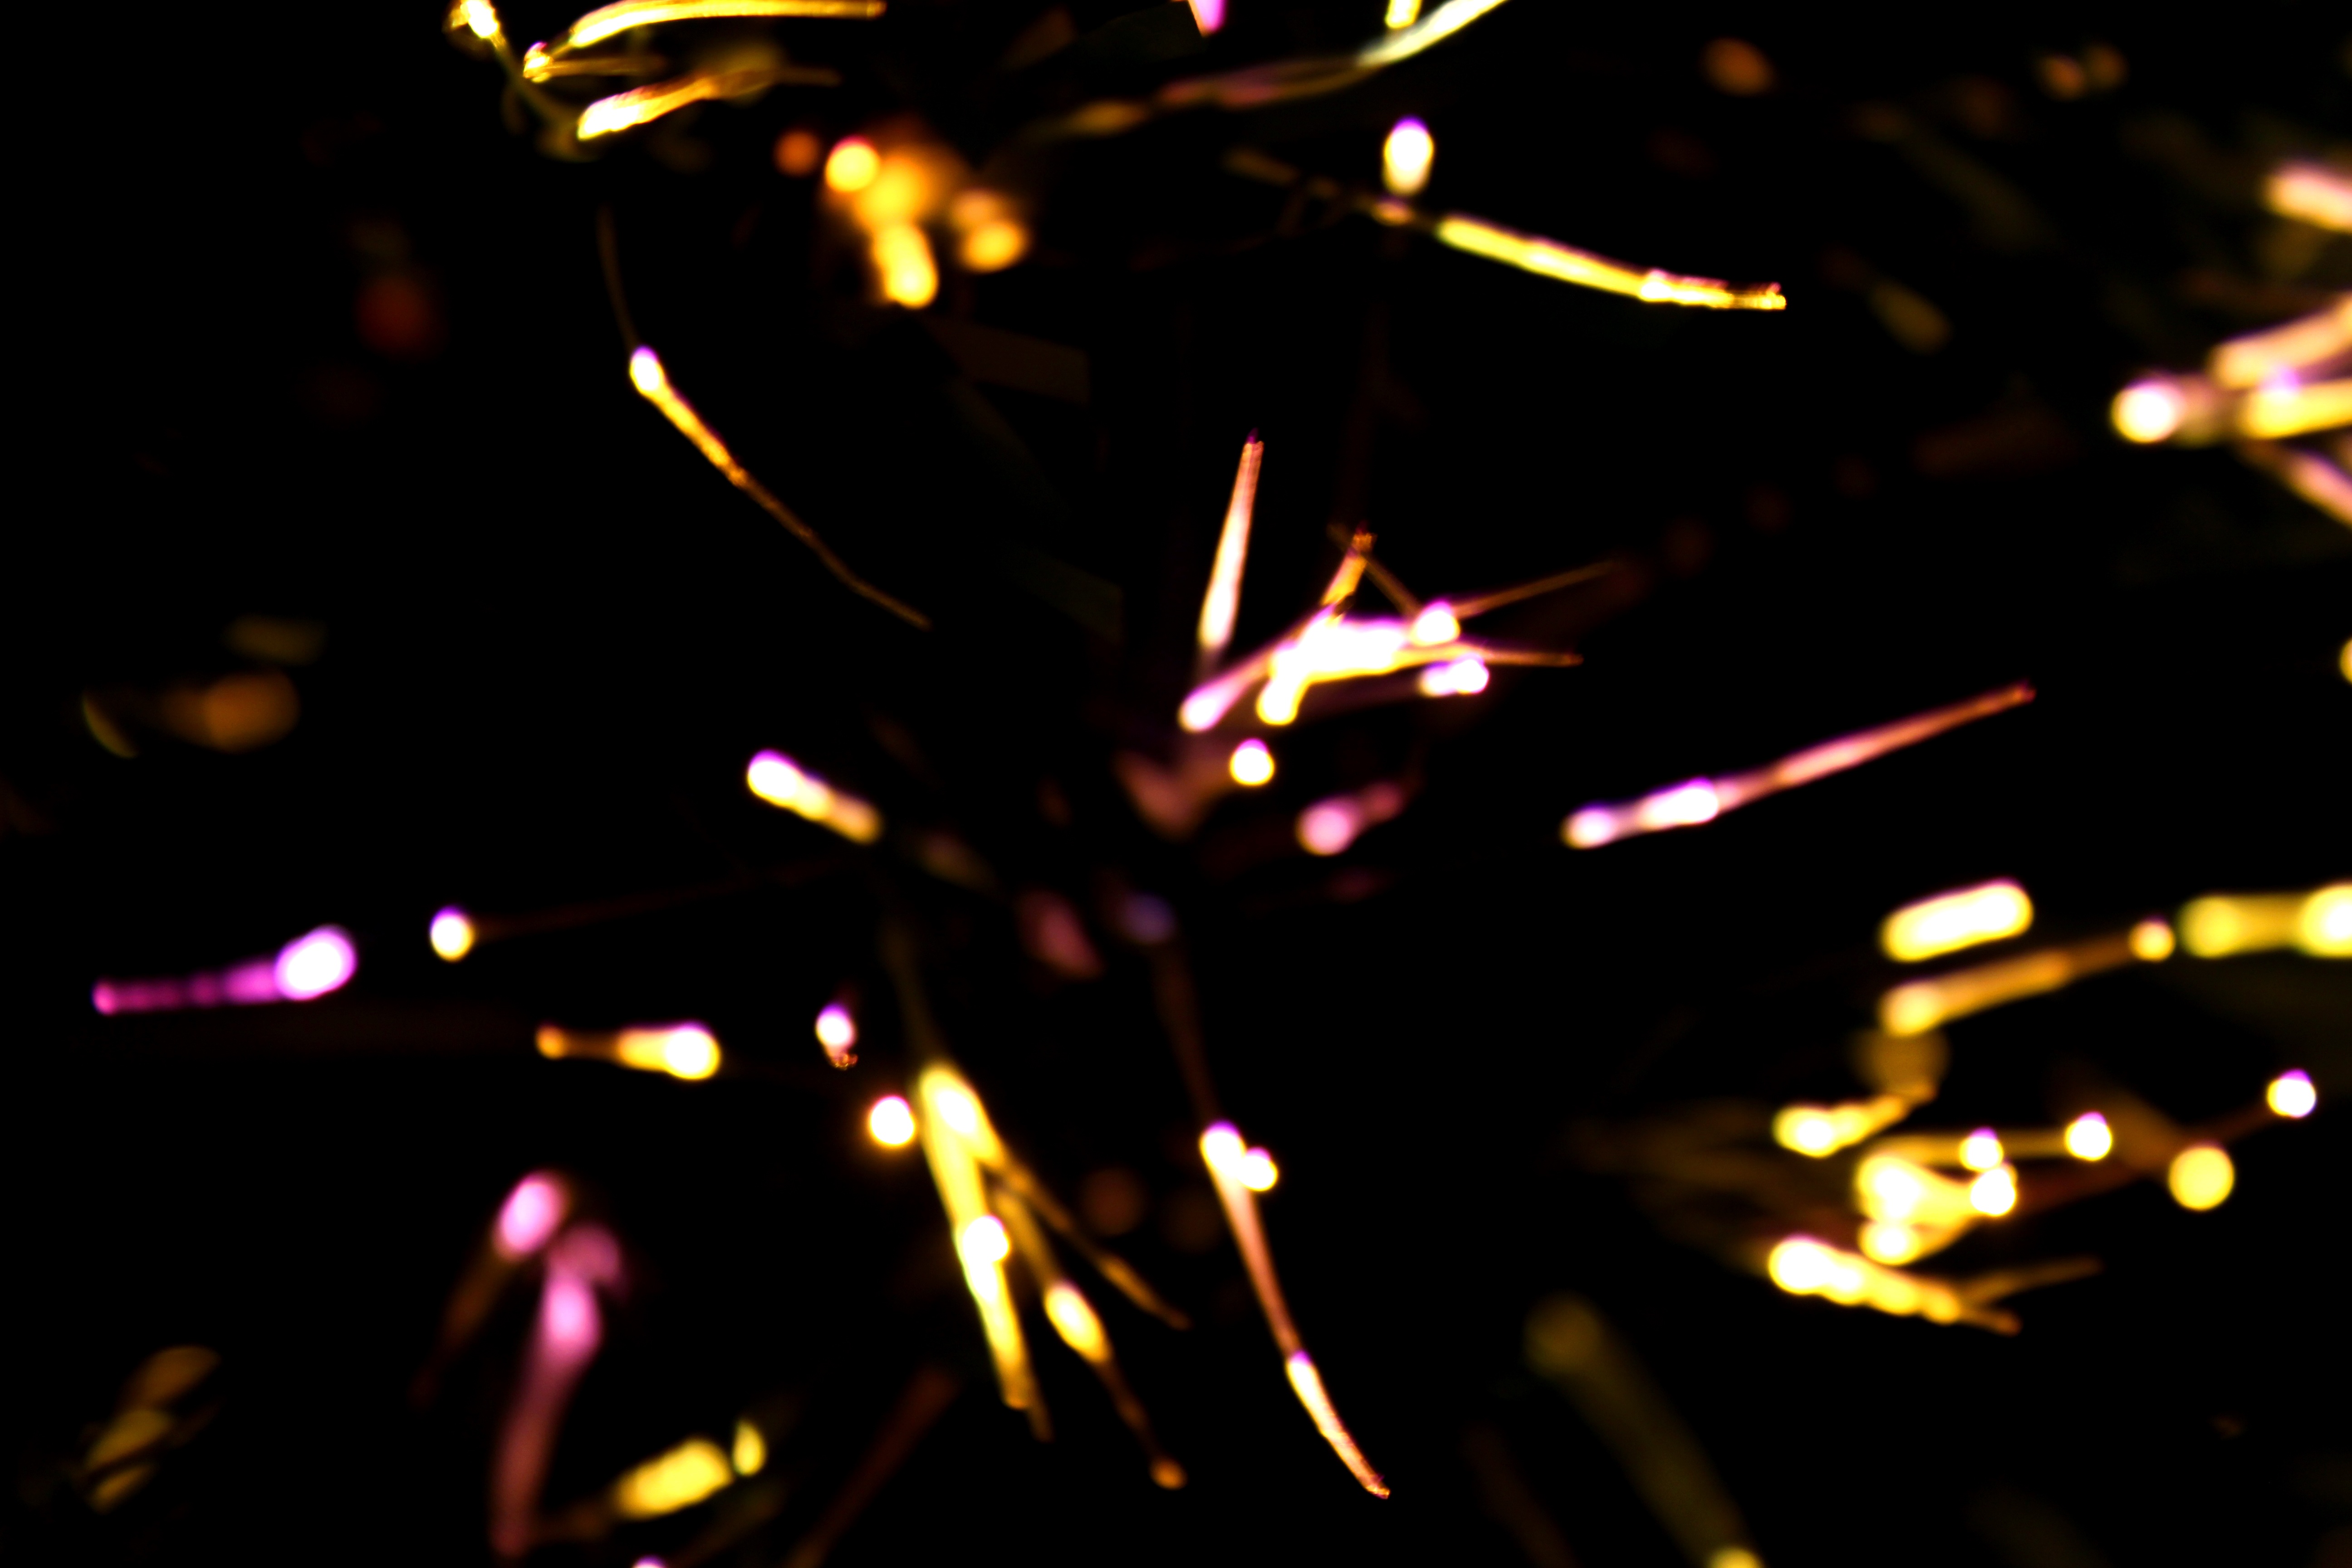
branch, light, night, sunlight, flower, sparkler, darkness, christmas, christmas tree, christmas decoration, catholic, lights, macro photography, christmas lights